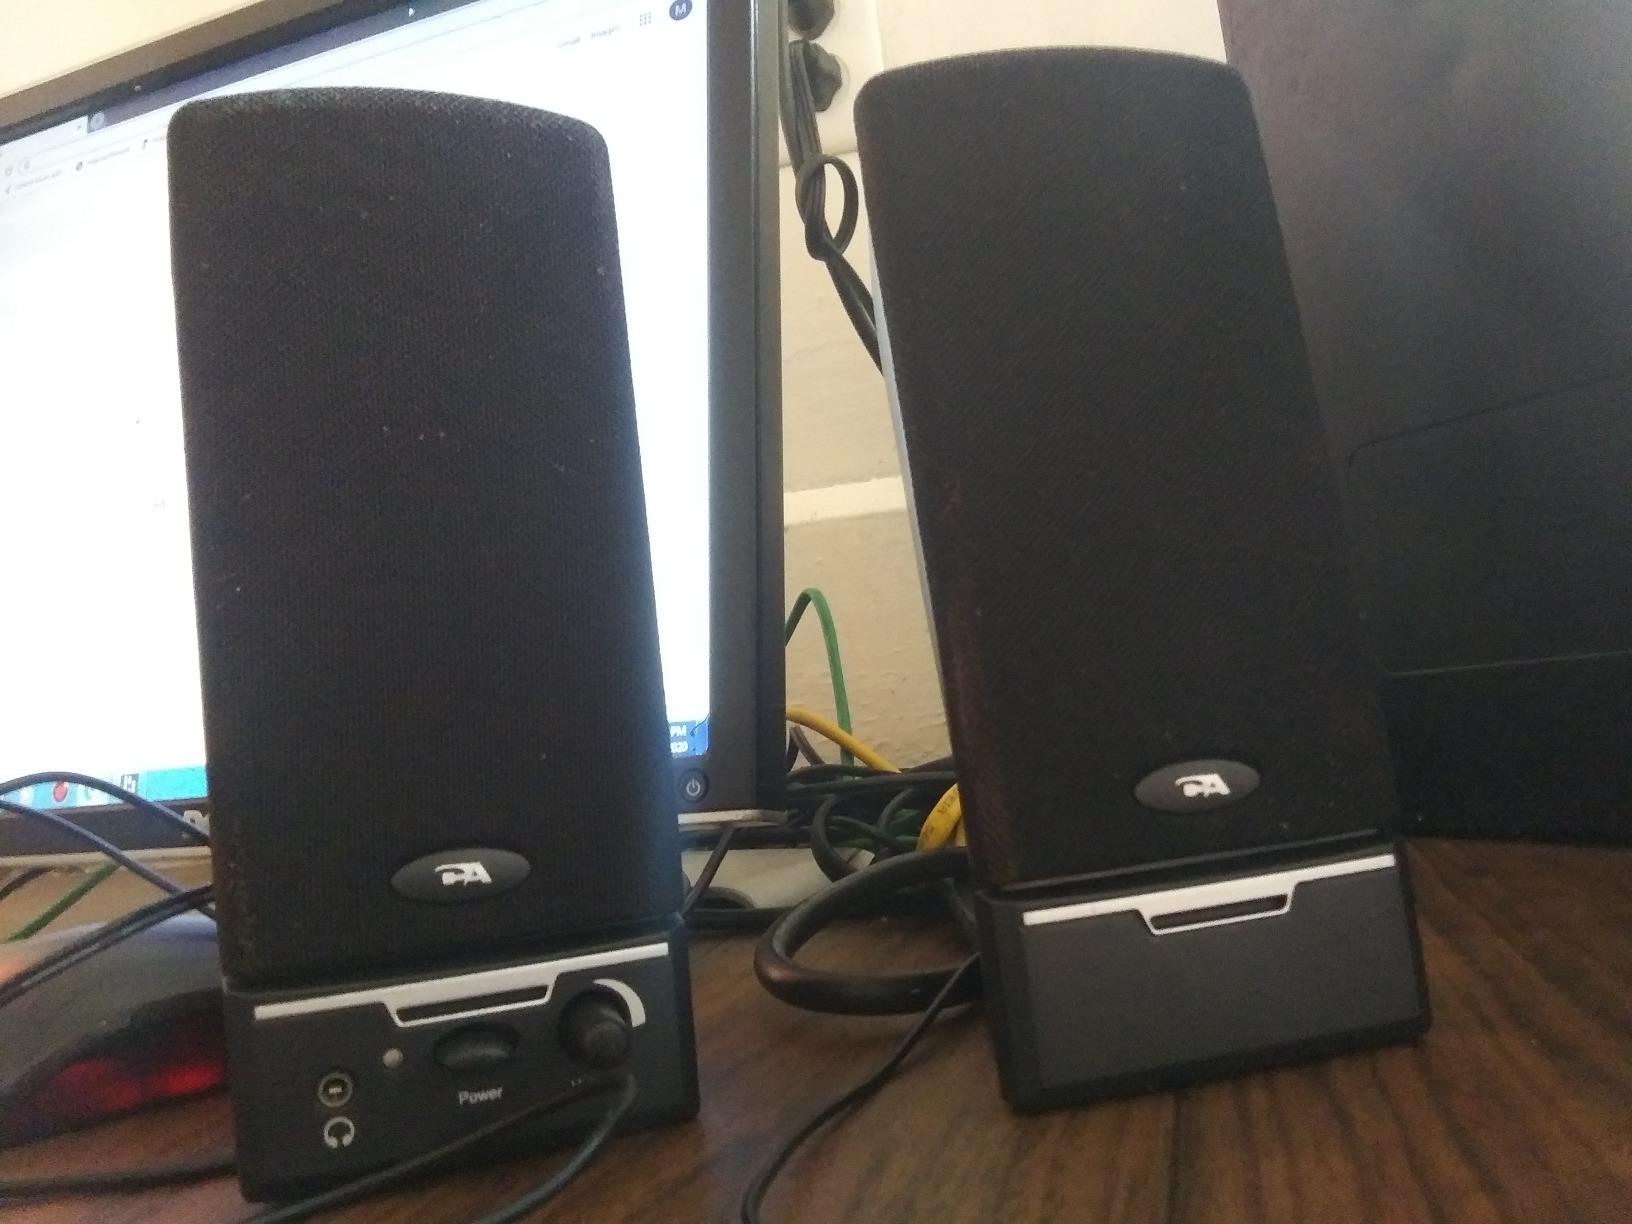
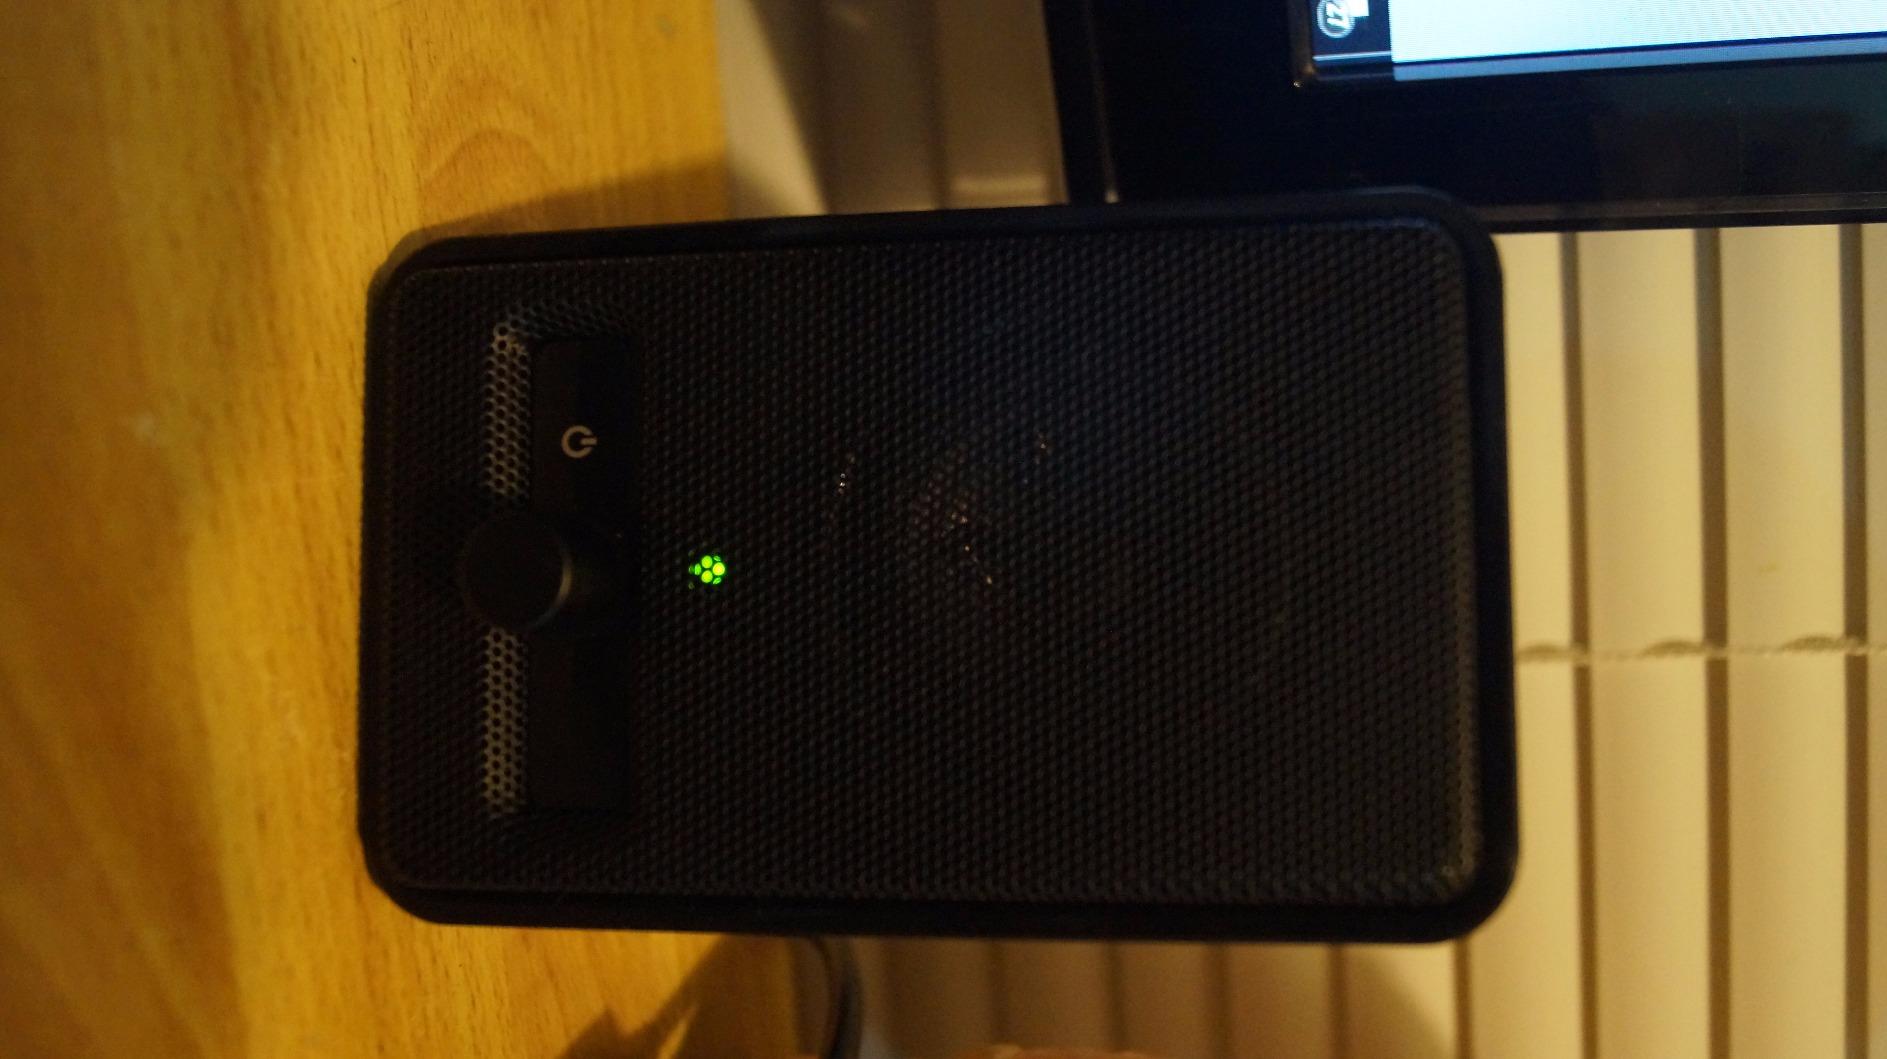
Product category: speaker
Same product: no